Describe the emotion expressed in this image:  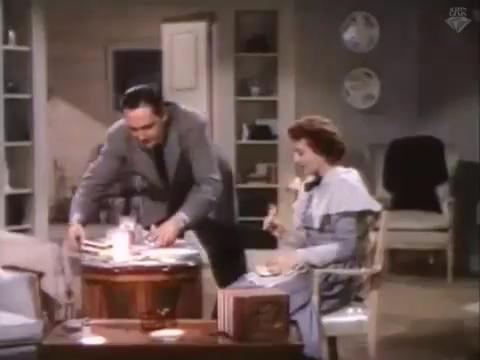
This person displays Fear, valence and arousal with low intensity.